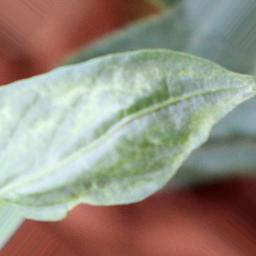
Label: healthy